Lewes, Delaware

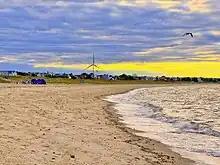
Lewes Beach in Delaware

Lewes is served by the Cape Henlopen School District. The Lewes School District was consolidated into the Cape Henlopen district in 1969. Lewes is zoned to: